Black Walnut (Clover, Virginia)

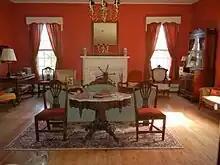
Library in the Black Walnut Plantation's Manor House

John Sims' prosperity was illustrated by the substantial modifications made to the manor house during the first quarter of the nineteenth century, at which time the central section of the house was raised to a full two-story height. The house was altered again with the construction of a substantial two-story frame addition connected by a central hyphen, resulting in its present H-shaped configuration. The 1848 tax assessment for this property shows an increase in valuation due to "improvements". The plan of the house consisted of two center-hall, single-pile units joined by a center hyphen. The exterior walls were sheathed in beaded wood siding. The building's massing terminated in a gable roof sheathed in metal standing-seam panels. Wooden block modillions ornamented the front and rear eaves and partially returned cornices. Central brick exterior-end chimneys were located on each gable-end. Small attic vents punctuated the gable ends. The three-bay main facade was characterized by its symmetrical composition. A one-story hipped roof portico was centered on the facade and delineated the front entrance. Nine-over-nine-light, double-hung, wooden sash windows were aligned across this facade. The window openings were framed by louvered wood blinds. One-room units flanked the rear two-story section, and a one-story porch extended across the rear elevation.